Dawson Simpson

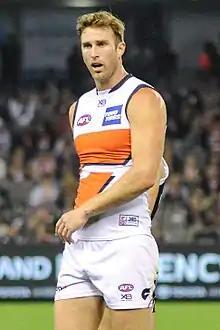
Simpson playing for Greater Western Sydney in April 2018

Dawson Simpson (born 17 February 1989) is a former professional Australian rules footballer who played for the Geelong Football Club and Greater Western Sydney Giants in the Australian Football League (AFL). He played as a ruckman, and was drafted by Geelong from the Murray Bushrangers in the 2007 national draft.